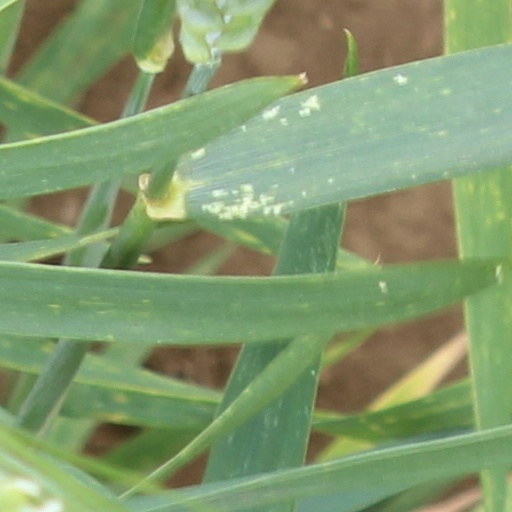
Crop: wheat